Thrombopoiesis

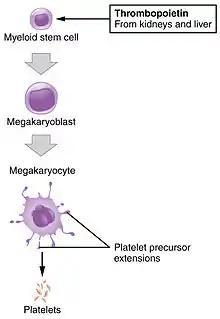

Thrombopoiesis is the formation of thrombocytes (blood platelets) in the bone marrow. Thrombopoietin is the main regulator of thrombopoiesis. Thrombopoietin affects most aspects of the production of platelets. This includes self-renewal and expansion of hematopoietic stem cells, stimulating the increase of megakaryocyte progenitor cells, and supporting these cells so they mature to become platelet-producing cells.